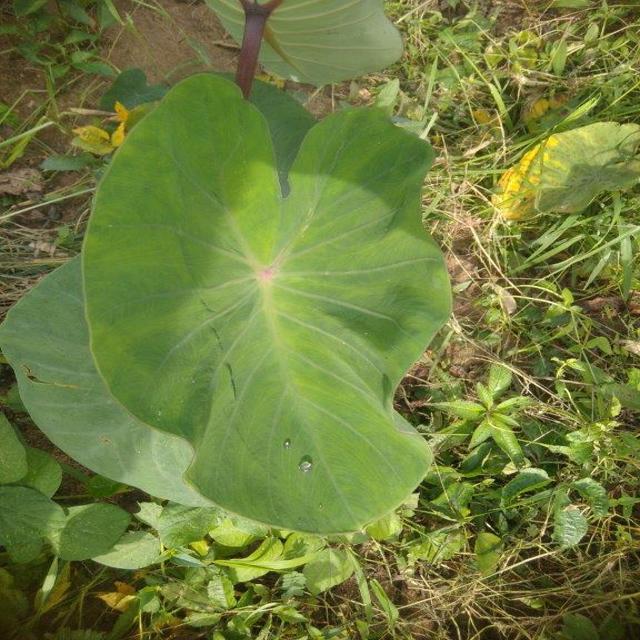
Label: Healthy